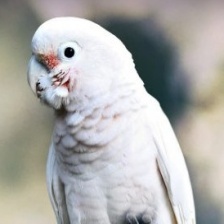
Species: COCKATOO
Scientific name: CACATUIDAE
ImageNet parent category: sulphur-crested_cockatoo